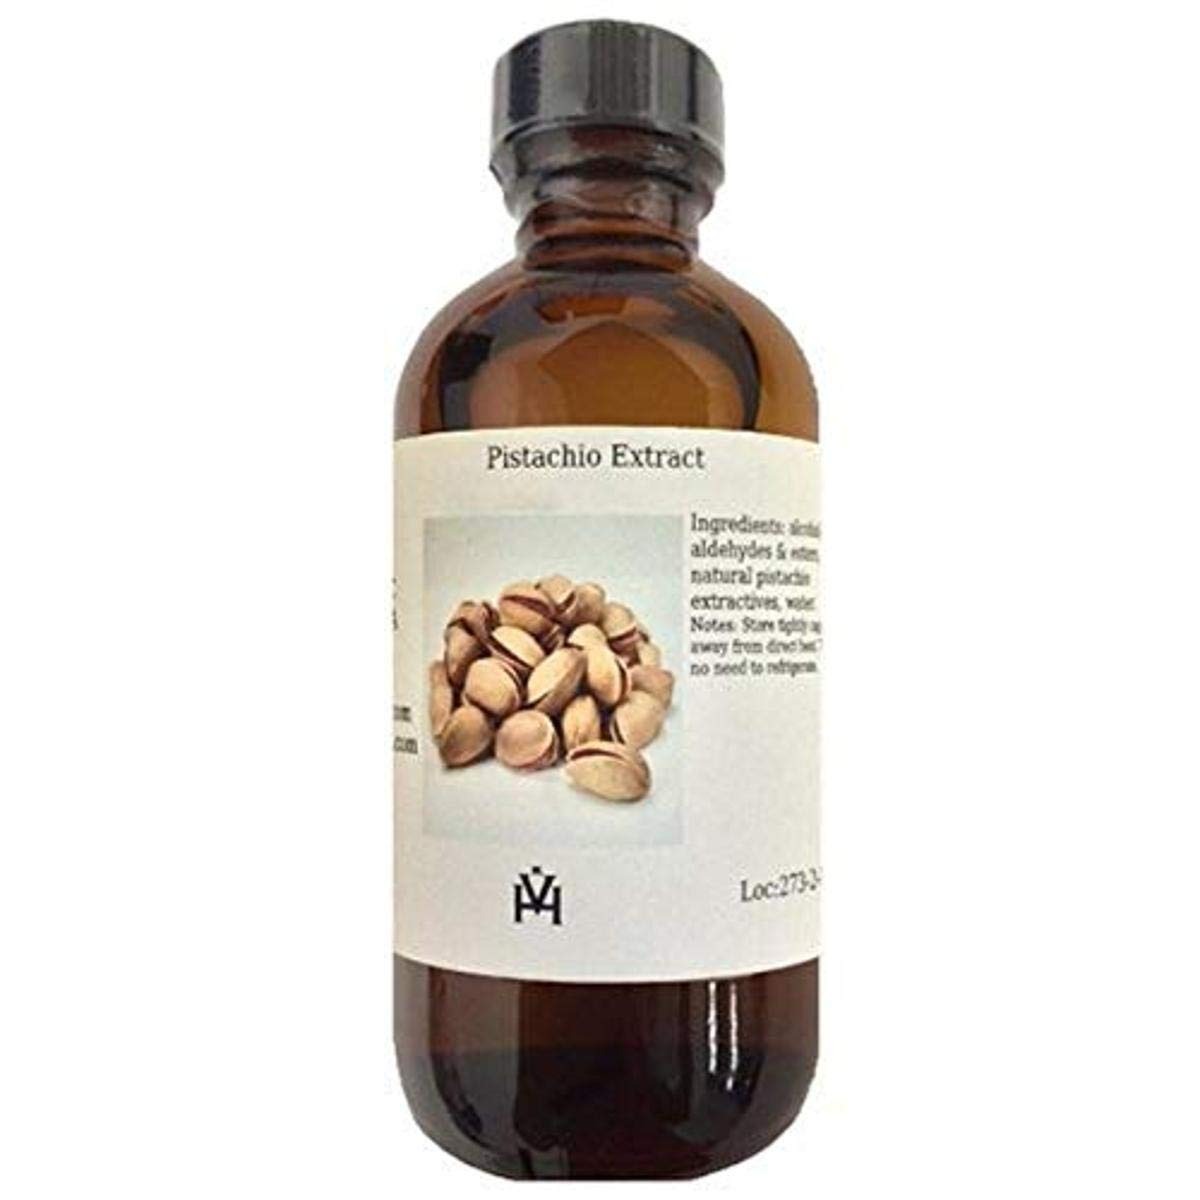
Item Name: OliveNation Pistachio Flavor Extract from Natural Flavors, Bake Stable, Sugar Free, Non-GMO, Kosher, Gluten Free, Vegan - 8 oz
Bullet Point 1: OliveNation Pistachio Flavor Extract from Natural Flavors, Bake Stable Flavoring for Baked Goods, Ice Cream, Beverages
Bullet Point 2: Made from Natural Extracts for Great Pistachio Taste that Captures the Essence of this Very Popular Nut
Bullet Point 3: PERFECT for ice cream, cakes, cookies, cupcakes, and other bakery treats
Bullet Point 4: Great for flavoring coffee, whipped cream toppings, chocolate syrup, icing, and frosting
Bullet Point 5: Sugar Free, Non-GMO, Kosher, Gluten Free, Vegan
Value: 8.0
Unit: Ounce

Price: 33.54